May Revolution

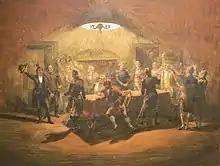
Secret meeting of the revolutionaries at the house of Nicolás Rodríguez Peña

The May Week was the period of time in Buenos Aires which began with the confirmation of the fall of the Supreme Central Junta and ended with the dismissal of Cisneros and the establishment of the Primera Junta.